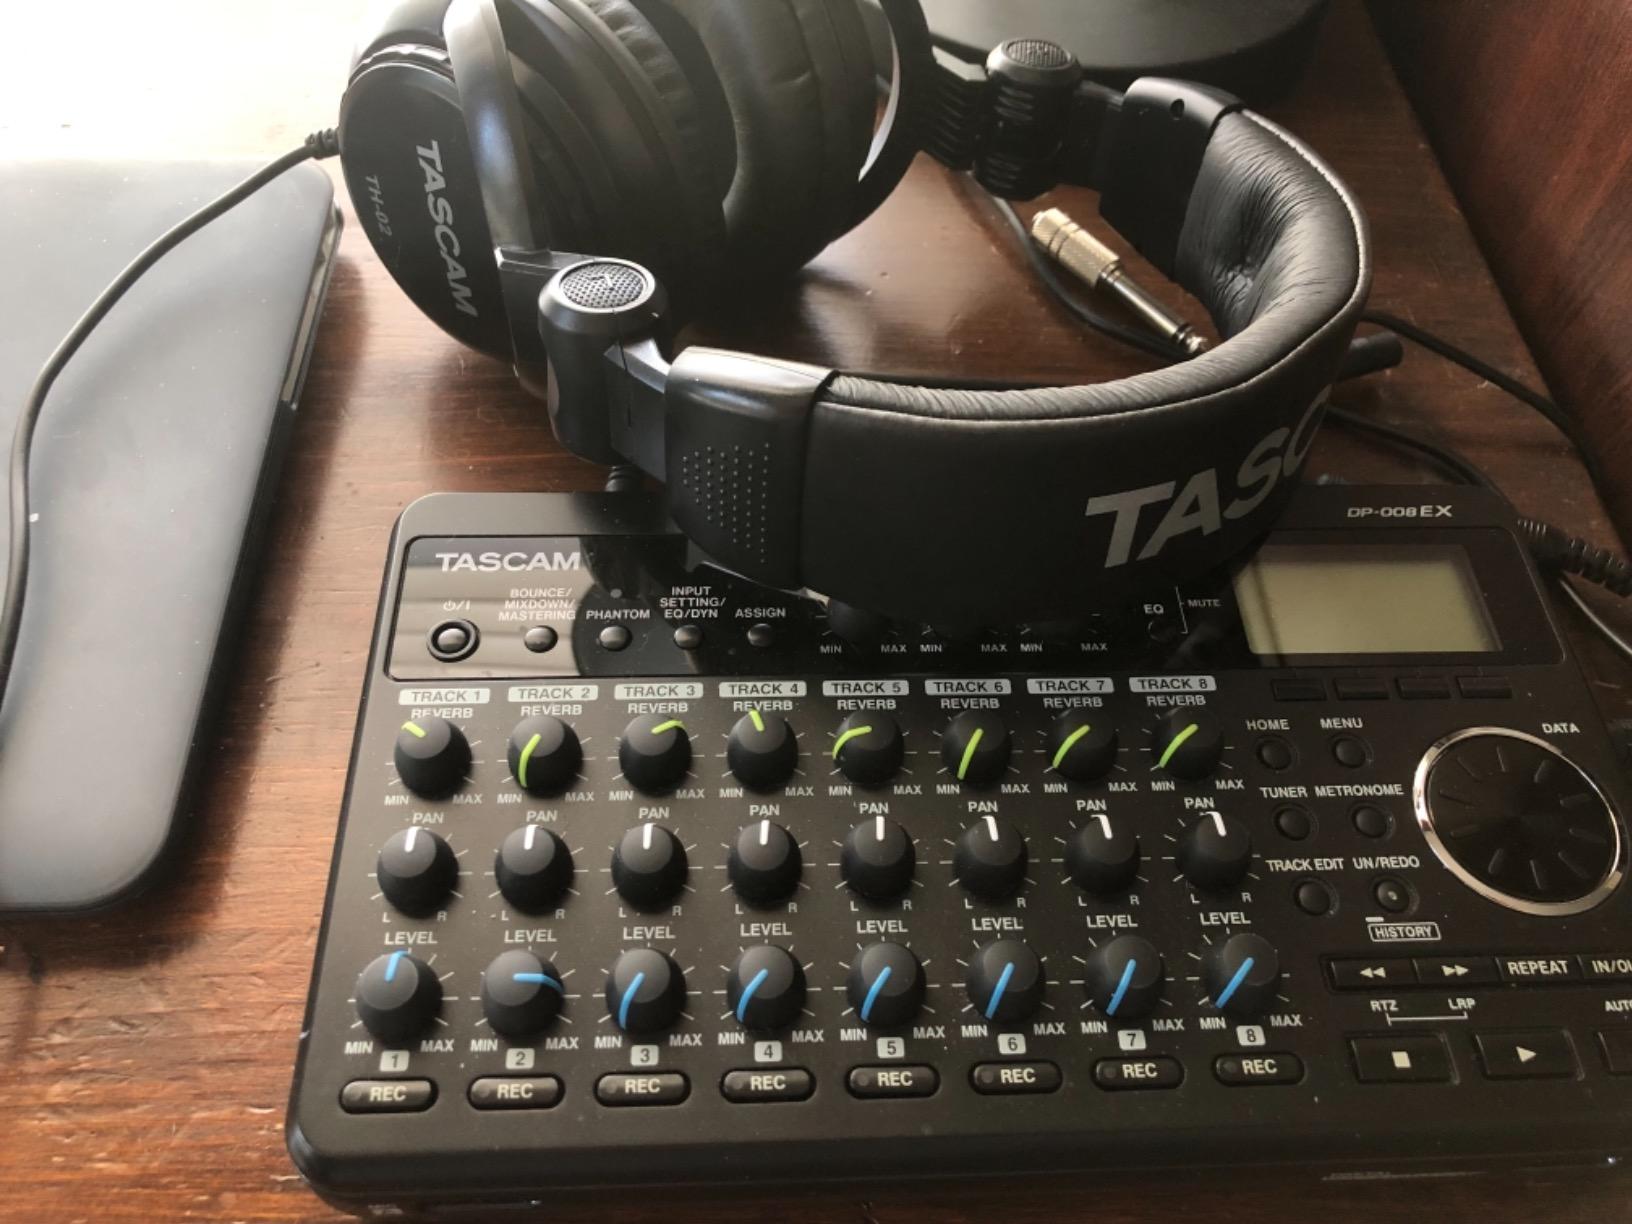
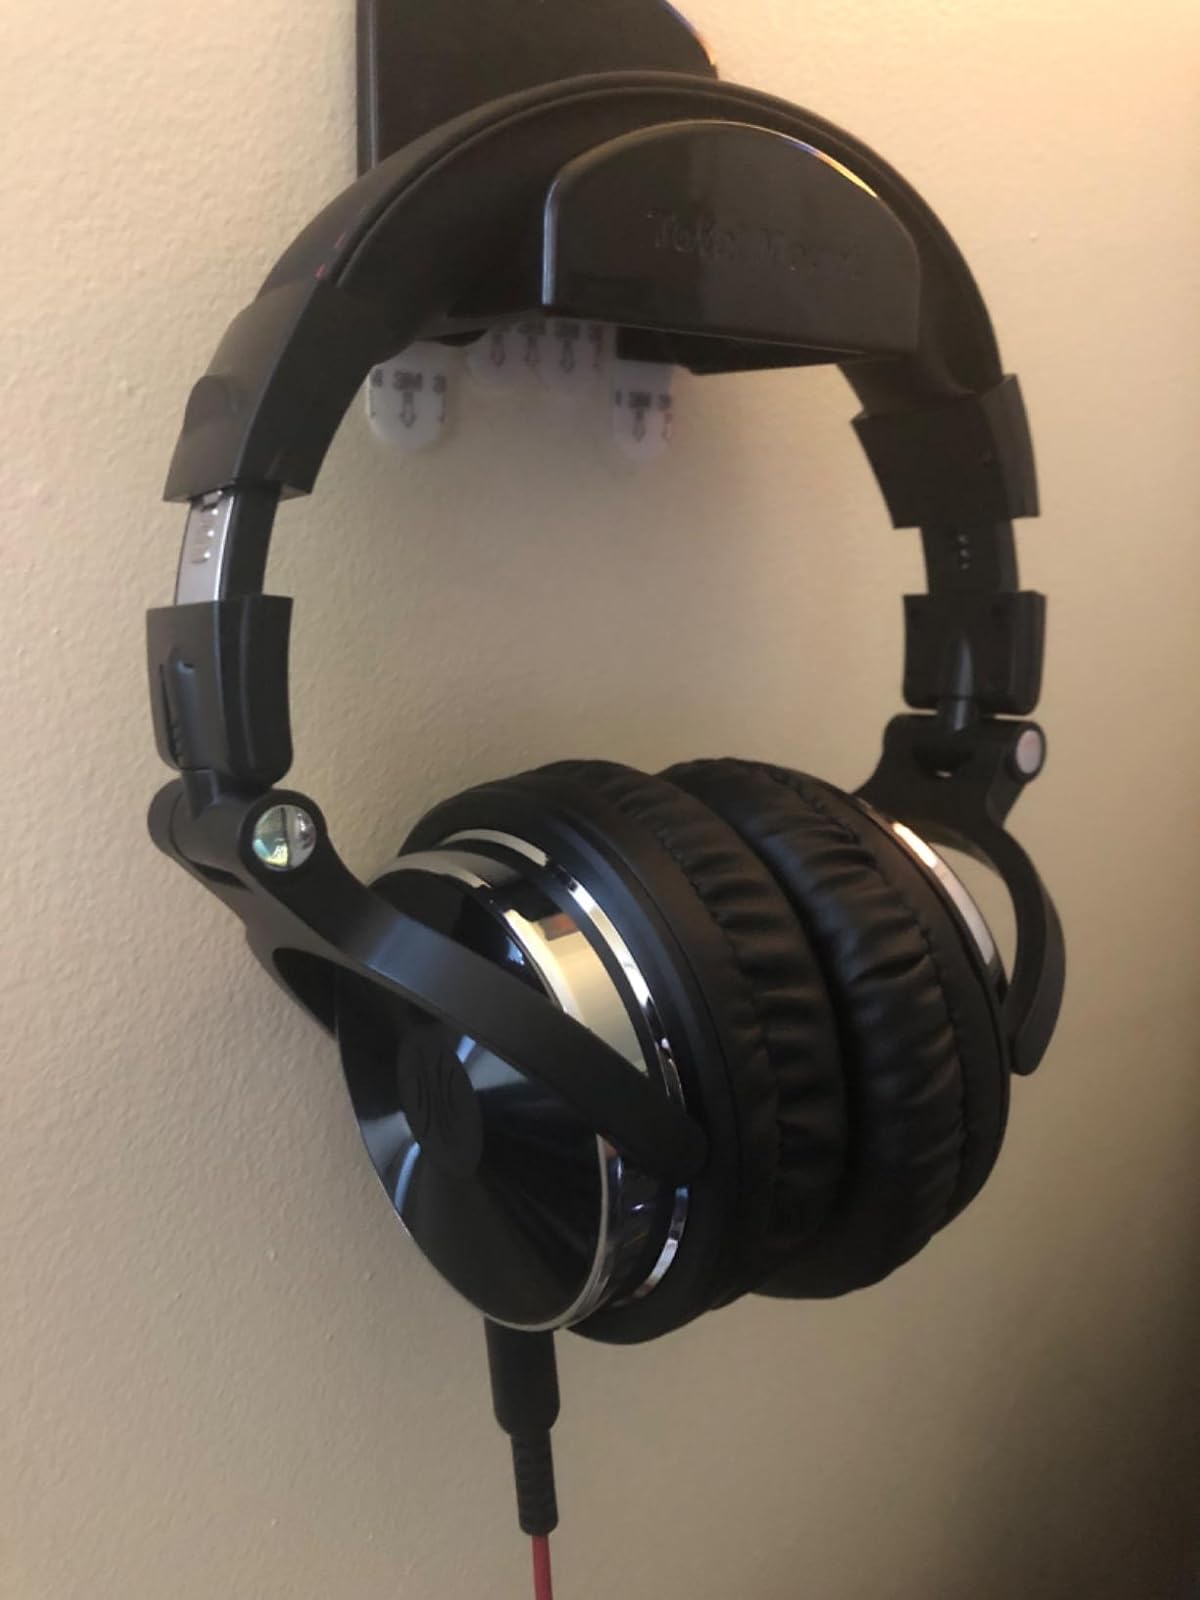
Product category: headphones
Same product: no